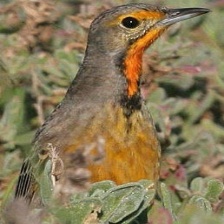
Species: CAPE LONGCLAW
Scientific name: MACRONYX CAPENSIS